The Babylonian Marriage Market

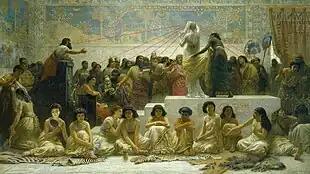
"The Babylonian Marriage Market" highlighting the Gaze

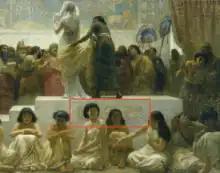
Highlight from "The Babylonian Marriage Market" of the decoration on the centre pedestal

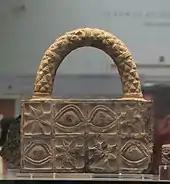
Carved stone with handle, the design of which was used for the decorative frieze of the central platform. British Museum.

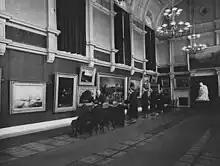
Viewing of "The Babylonian Marriage Market" within the Royal Holloway College in 1925

The current owners of the painting, The Royal Holloway College, note how the painting became a symbol and discussion point for women's rights during the 1870s. "The Babylonian Marriage Market" was noted to resonate with the women of the 1870s, in light of the women's suffrage movement. The painting is still currently thought of a symbol which embodies this goal of gender equality. The silent film "Intolerance" (1916) includes a seven‐and‐a‐half‐minute scene closely based on this painting, and it is recreated in the historical sequence in "The Marriage Market" (1923).